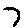
Label: 7